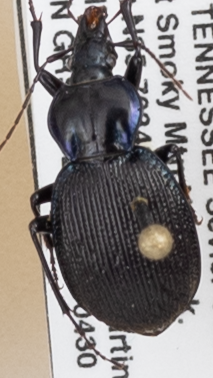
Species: Sphaeroderus stenostomus lecontei
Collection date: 2019-04-30
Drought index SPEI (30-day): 1.13
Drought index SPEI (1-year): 2.09
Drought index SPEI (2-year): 2.09